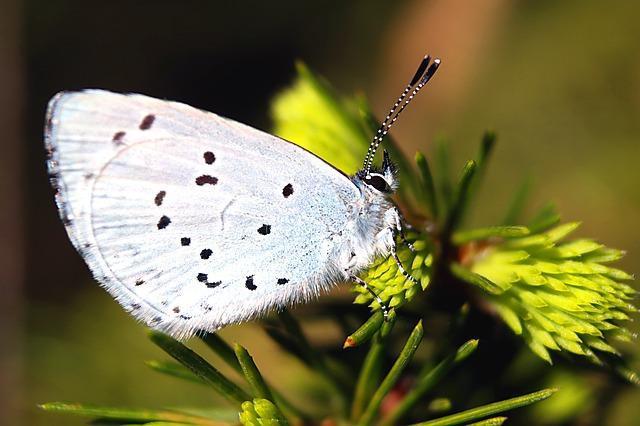
butterfly